Anchor channel

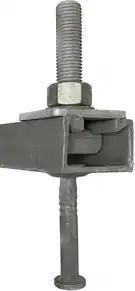
Anchor channel, consisting of hot-rolled profile and riveted anchor, with channel bolt

Anchor channels, invented by Anders Jordahl in 1913, are steel channels cast flush in reinforced concrete elements to allow the installation of channel bolts for the fastening of components.